InterContinental Warsaw

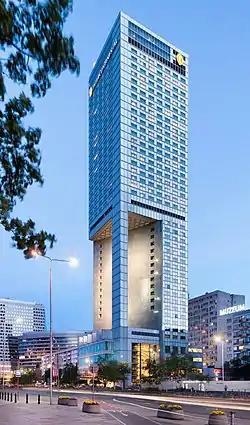

InterContinental Warsaw is a five-star hotel in Warsaw, located between Emilia Plater, Śliska, and Sosnowa Streets.